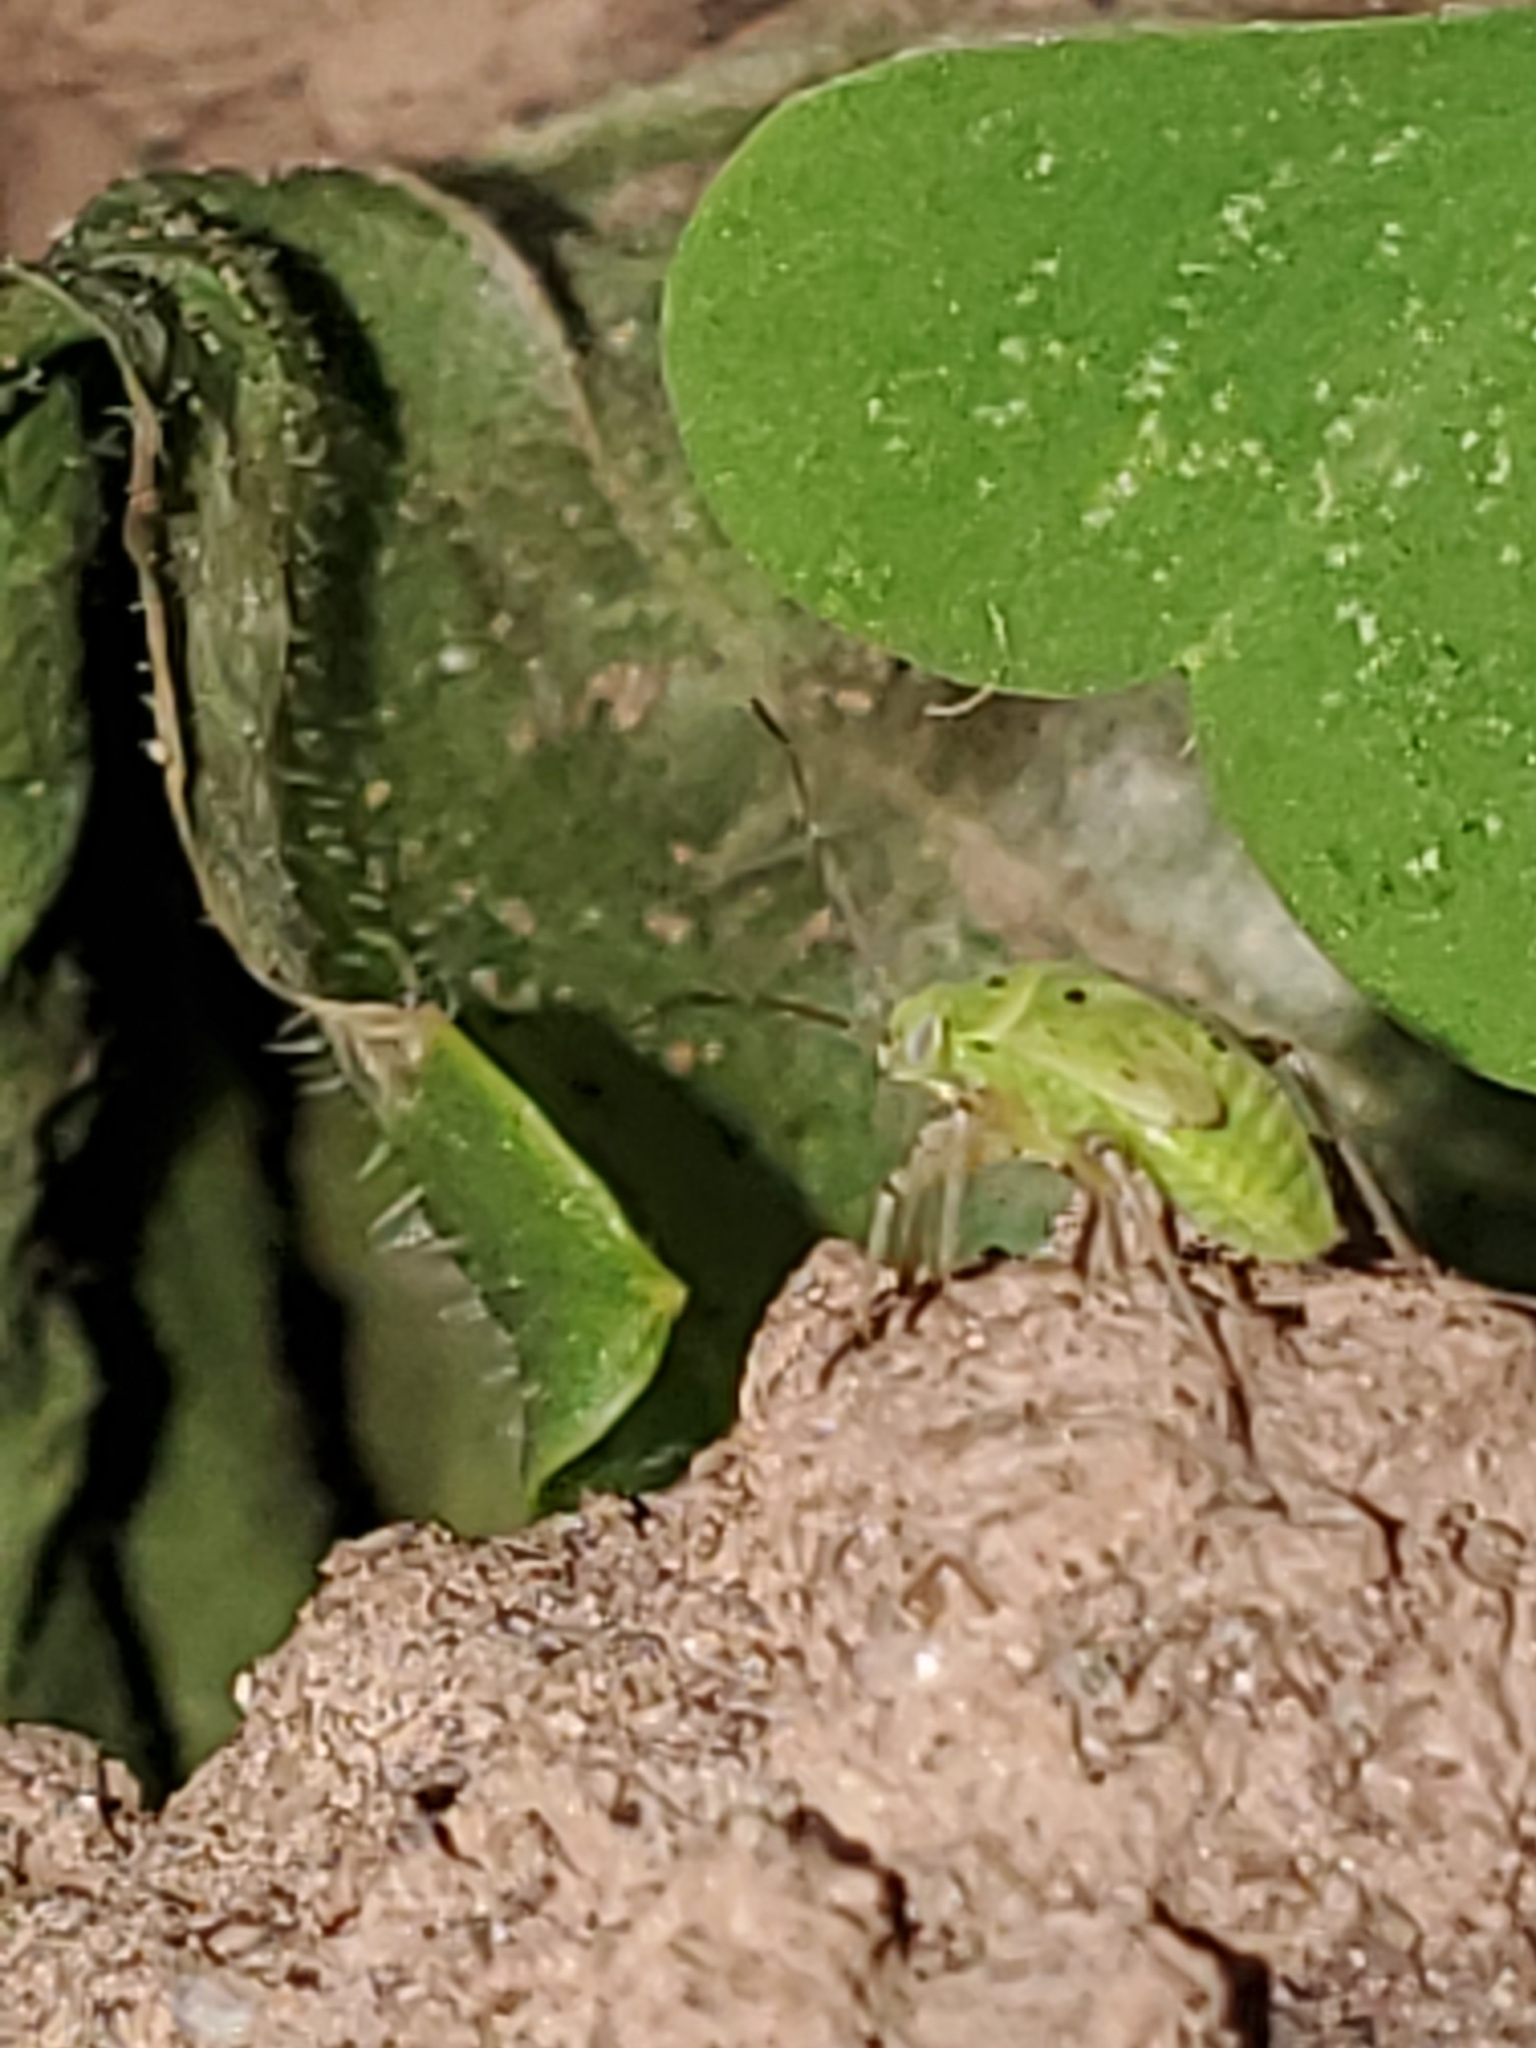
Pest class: lygus_bug